Richie Worrall

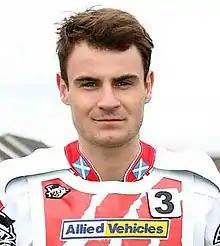

Richard Leonard Worrall (born 23 September 1991) is an English motorcycle speedway rider who in 2012 reached the final of the World Under-21 Championship.